Siege of Boston

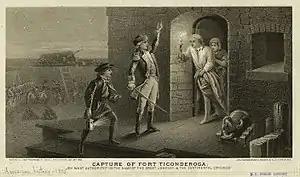
An engraving depicting Ethan Allen demanding the surrender of Fort Ticonderoga

Boston lacked a regular supply of fresh meat, and many horses needed hay. On May 21, Gage ordered a party to go to Grape Island in the outer harbor and bring hay to Boston. The Continentals on the mainland noticed this and called out the militia. As the British party arrived, they came under fire from the militia. The militia set fire to a barn on the island, destroying 80 tons of hay and preventing the British from taking more than three tons.